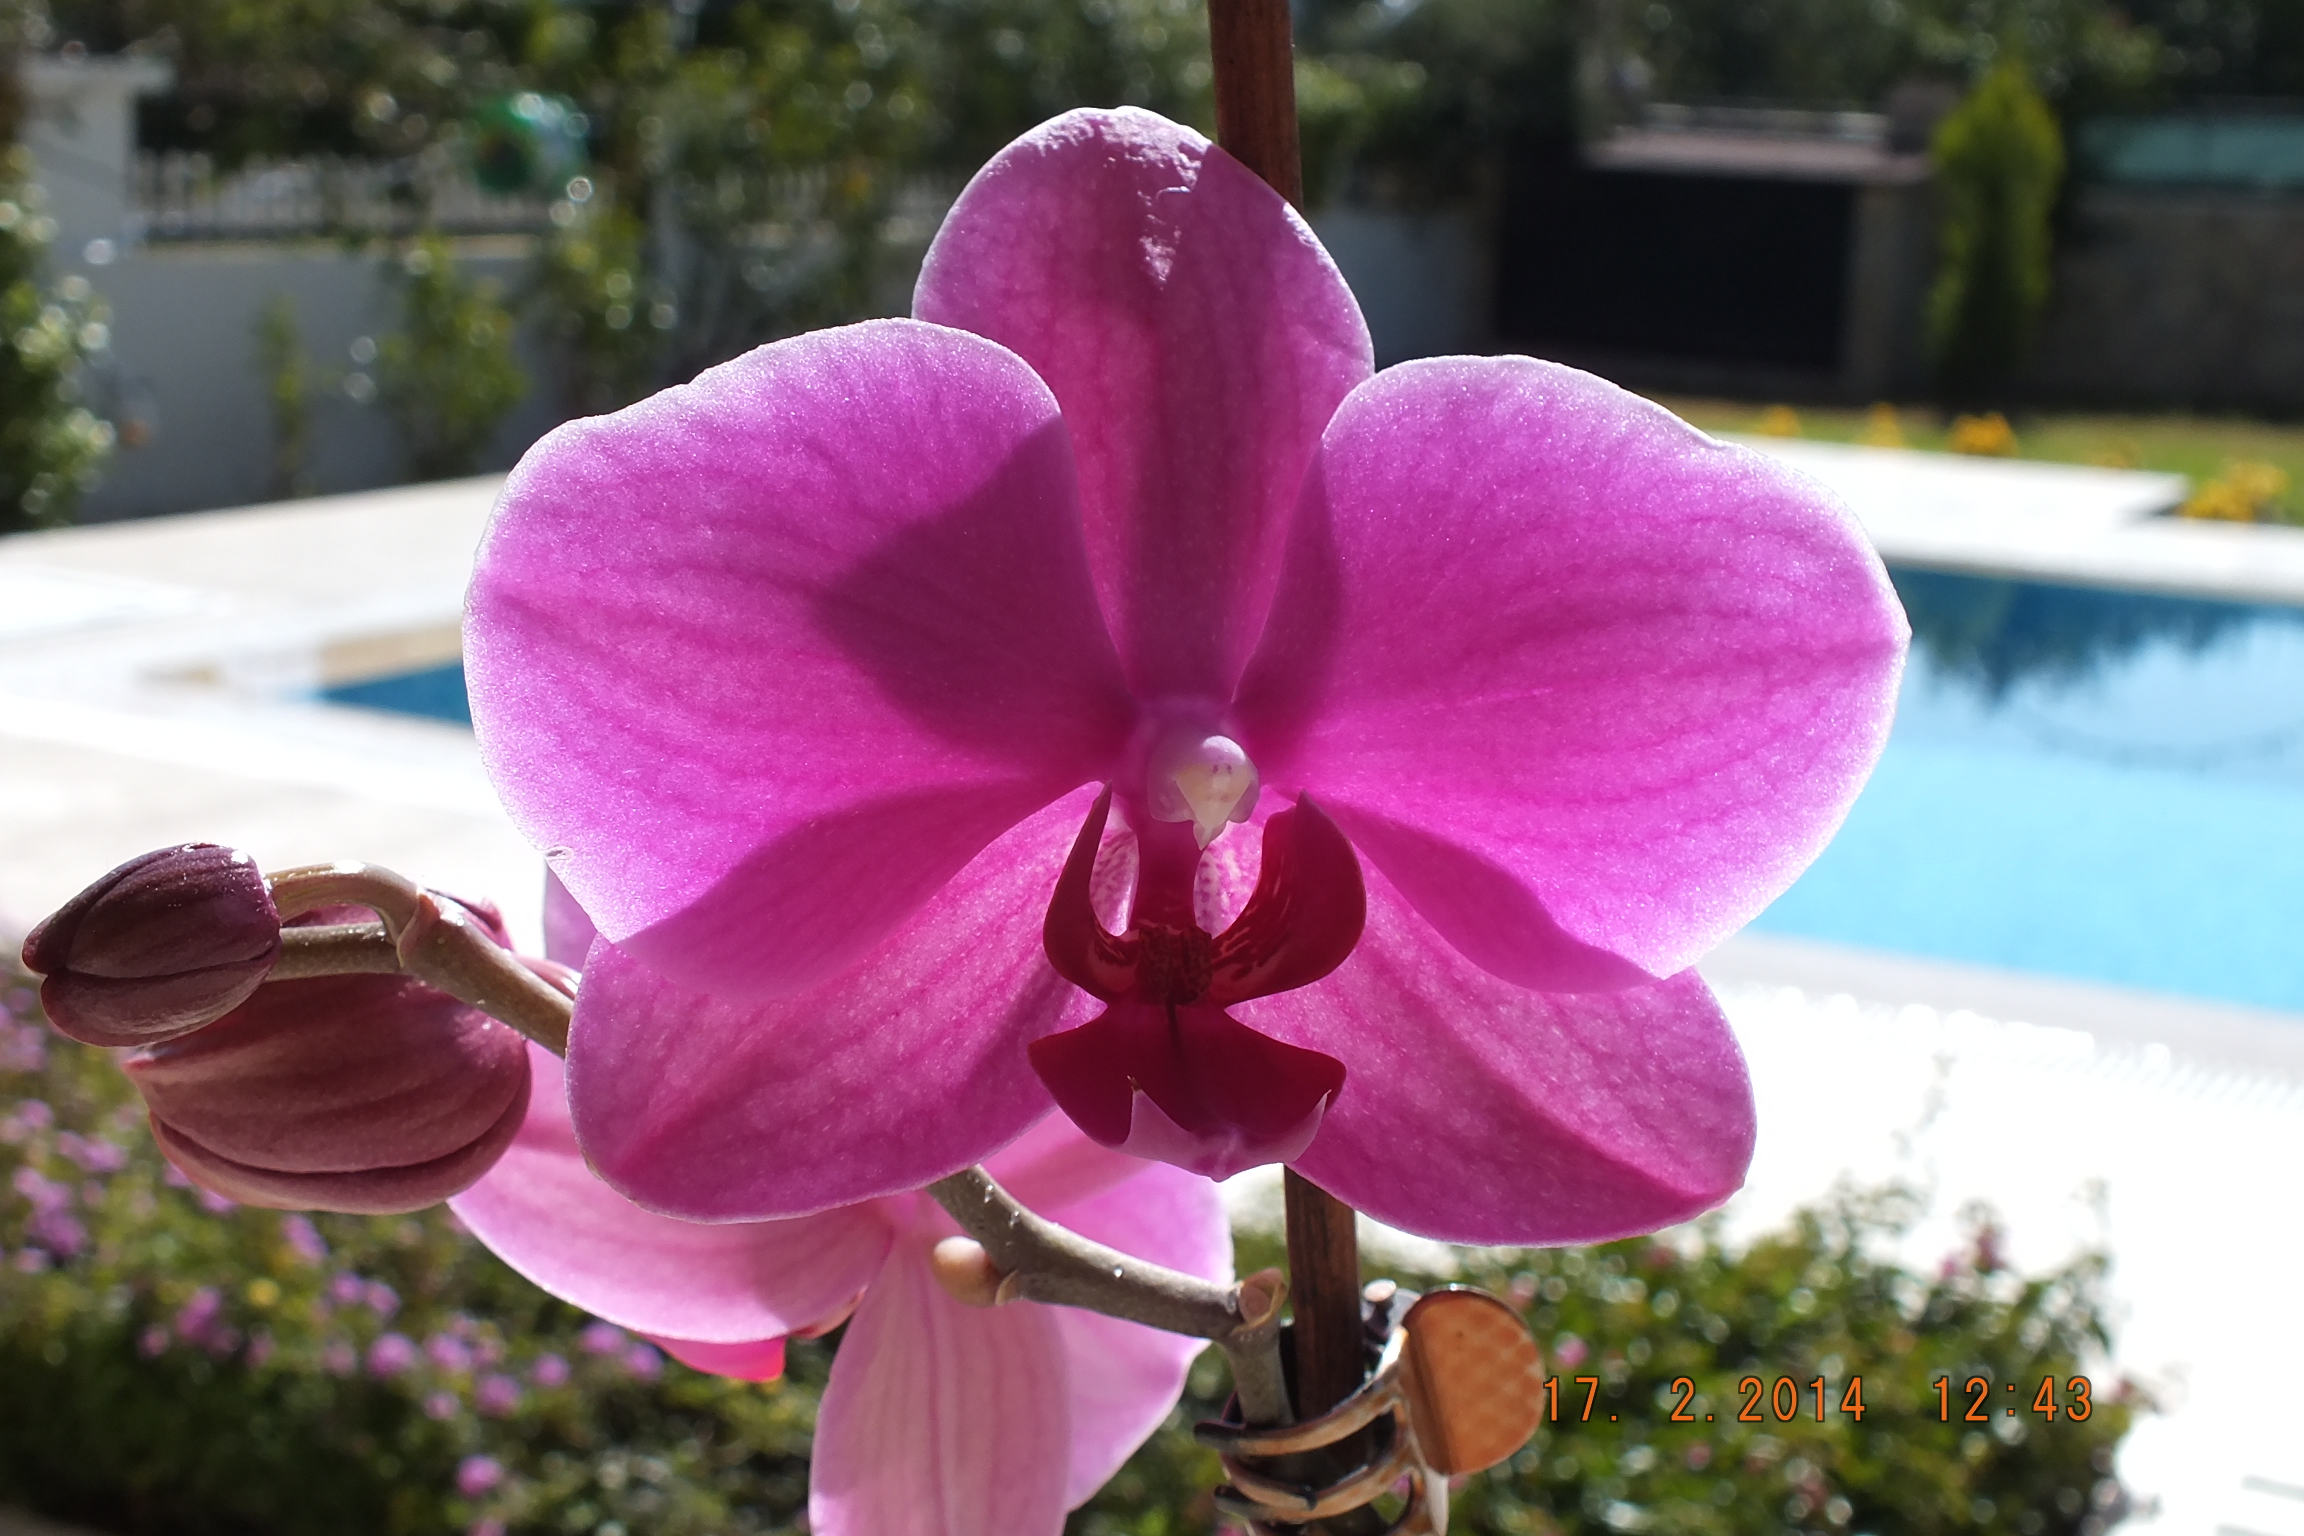
orchid, flower, plant, pink, flowering plant, flora, purple, petal, moth orchid, magenta, dendrobium